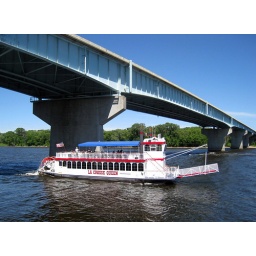
Excursion paddlewheel boat &amp;quot;La Crosse Queen&amp;quot; passing under the Interstate 90 bridge on the Mississippi River near La Crosse, Wisconsin.